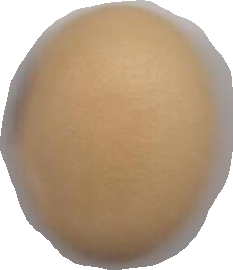
Variety: Anjasmoro